Police surveillance in New York City

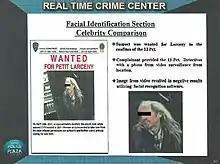

Police officials use photoshop tools such as blur and clone stamp, copy and paste different individuals lips and eyes onto photographs, merge multiple faces together, and use 3-D modeling software to generate images of faces partially covered or turned away from the camera in order to generate find potentially matching images. When the system fails to generate a response, officials have been recorded passing celebrity look-a-likes through the database, such as in 2017 when a photograph of Woody Harrelson was used to generate image matches for a person stealing beer, or an unknown New York Knicks player (name redacted by the NYPD) used in pursuit of a man wanted for assault, which were both revealed after a two year court case between the NYPD and Georgetown University Law Center. Edited images cannot be processed accurately by facial recognition software as the software cannot distinguish between original and modified features, which could lead a detective to falsely assess a match as likely when the system incorrectly returns a high confidence score.